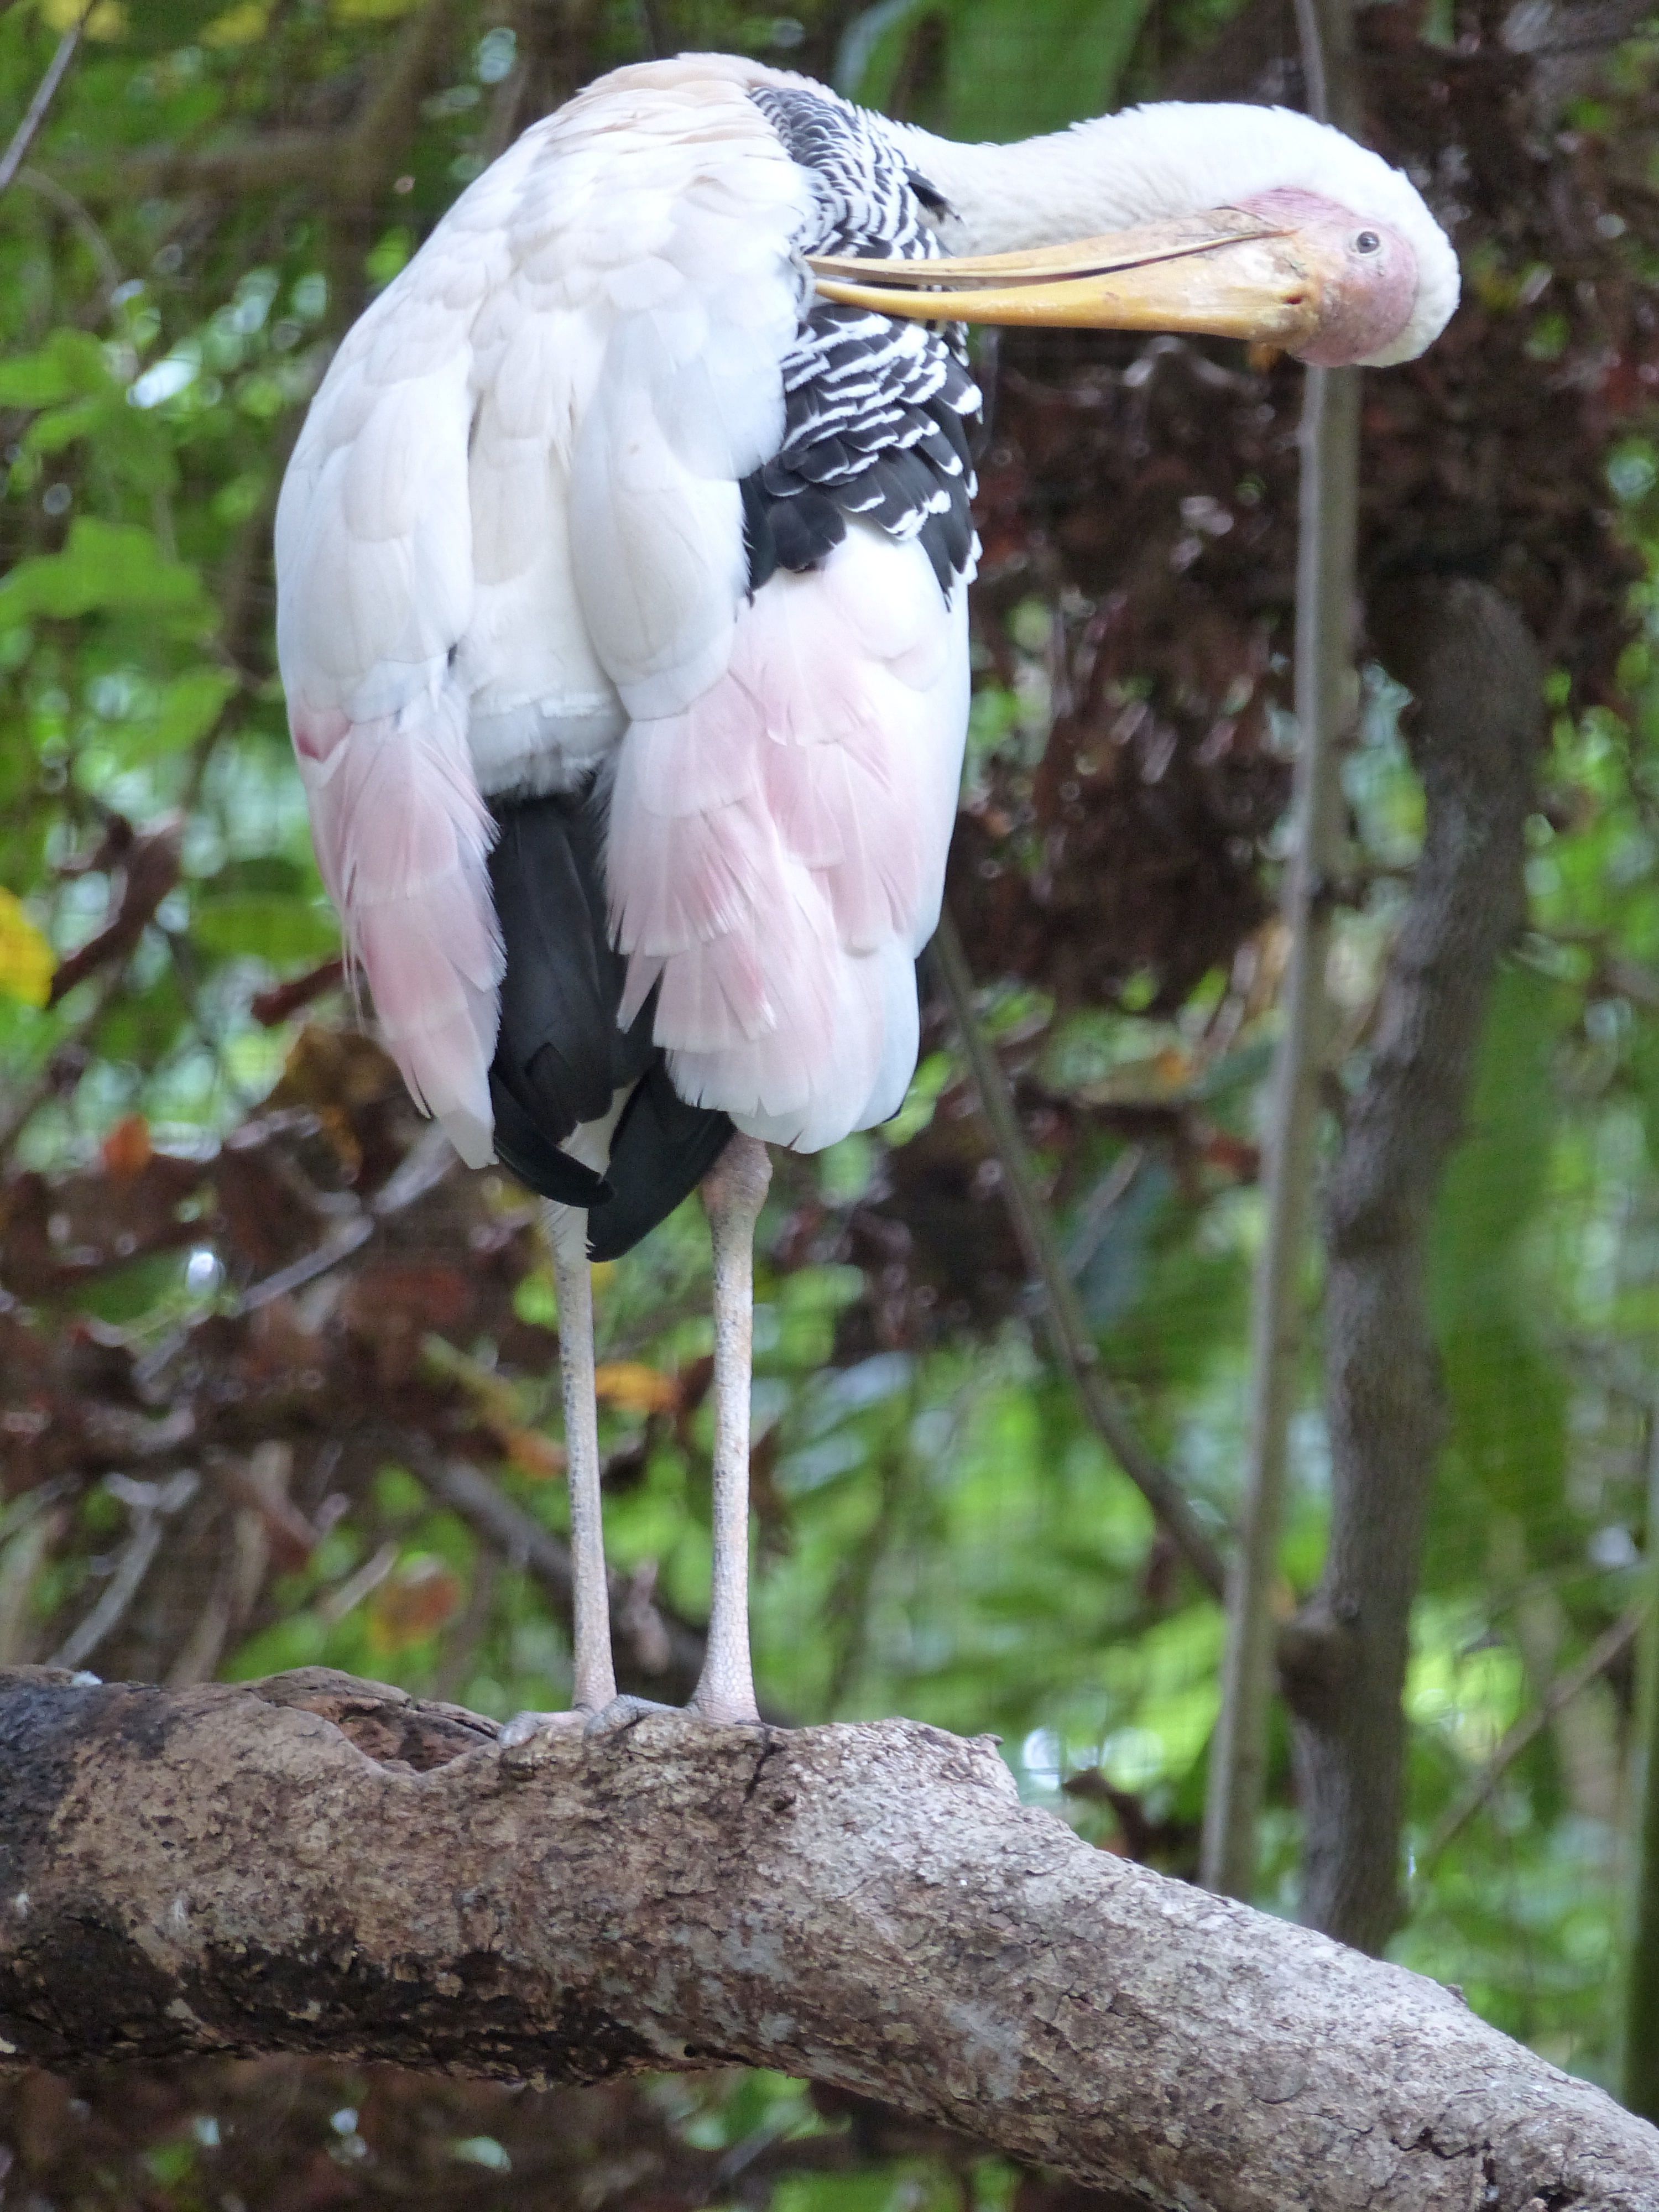
bird, flower, wildlife, zoo, beak, fauna, stork, thailand, vertebrate, ibis, water bird, marabou, ciconiiformes